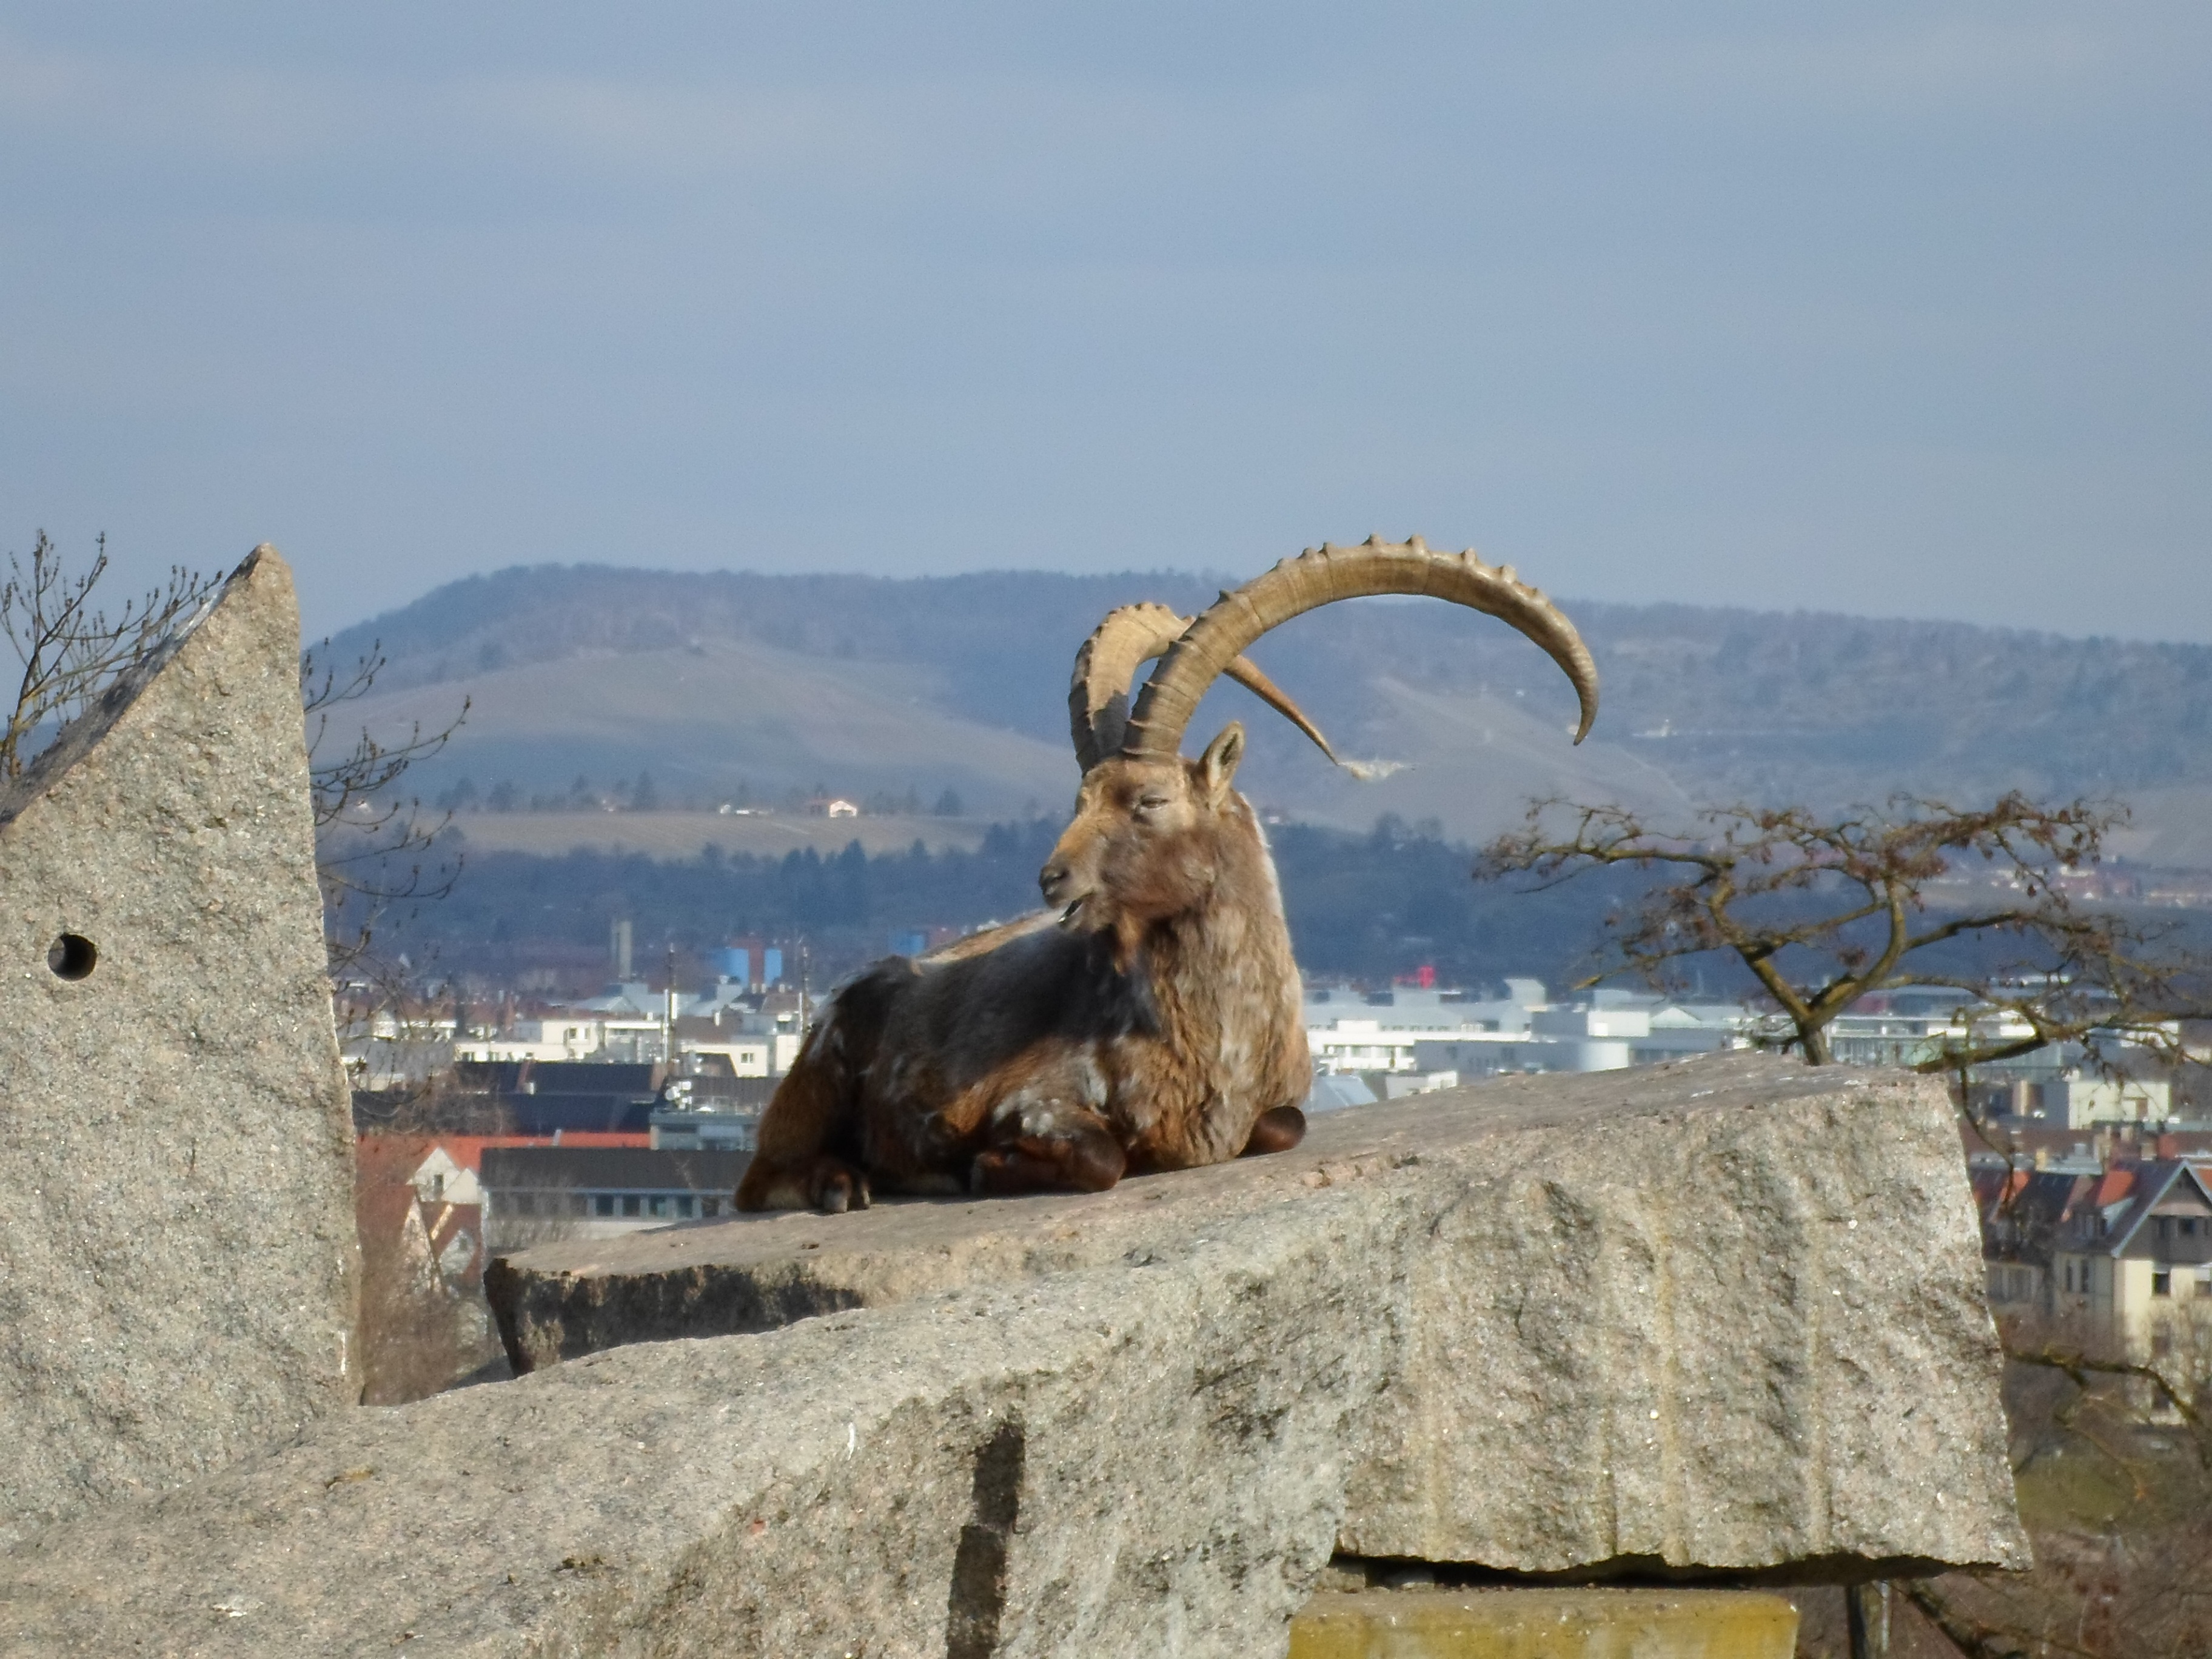
sea, animal, monument, panorama, tourism, sculpture, bock, capricorn, ancient history